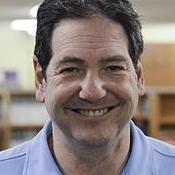
Age: 54